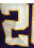
Number: 2